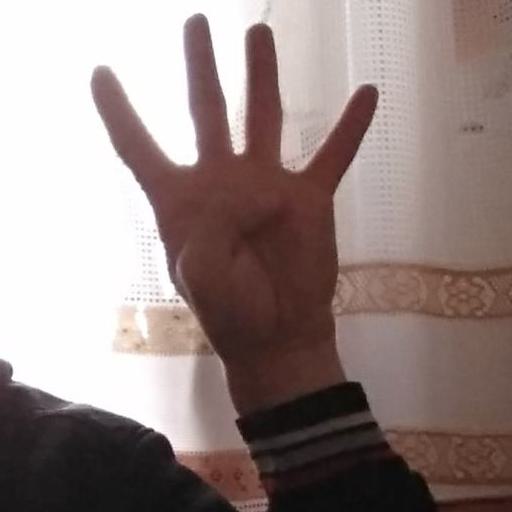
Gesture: four